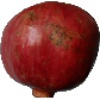
Label: Pomegranate 1